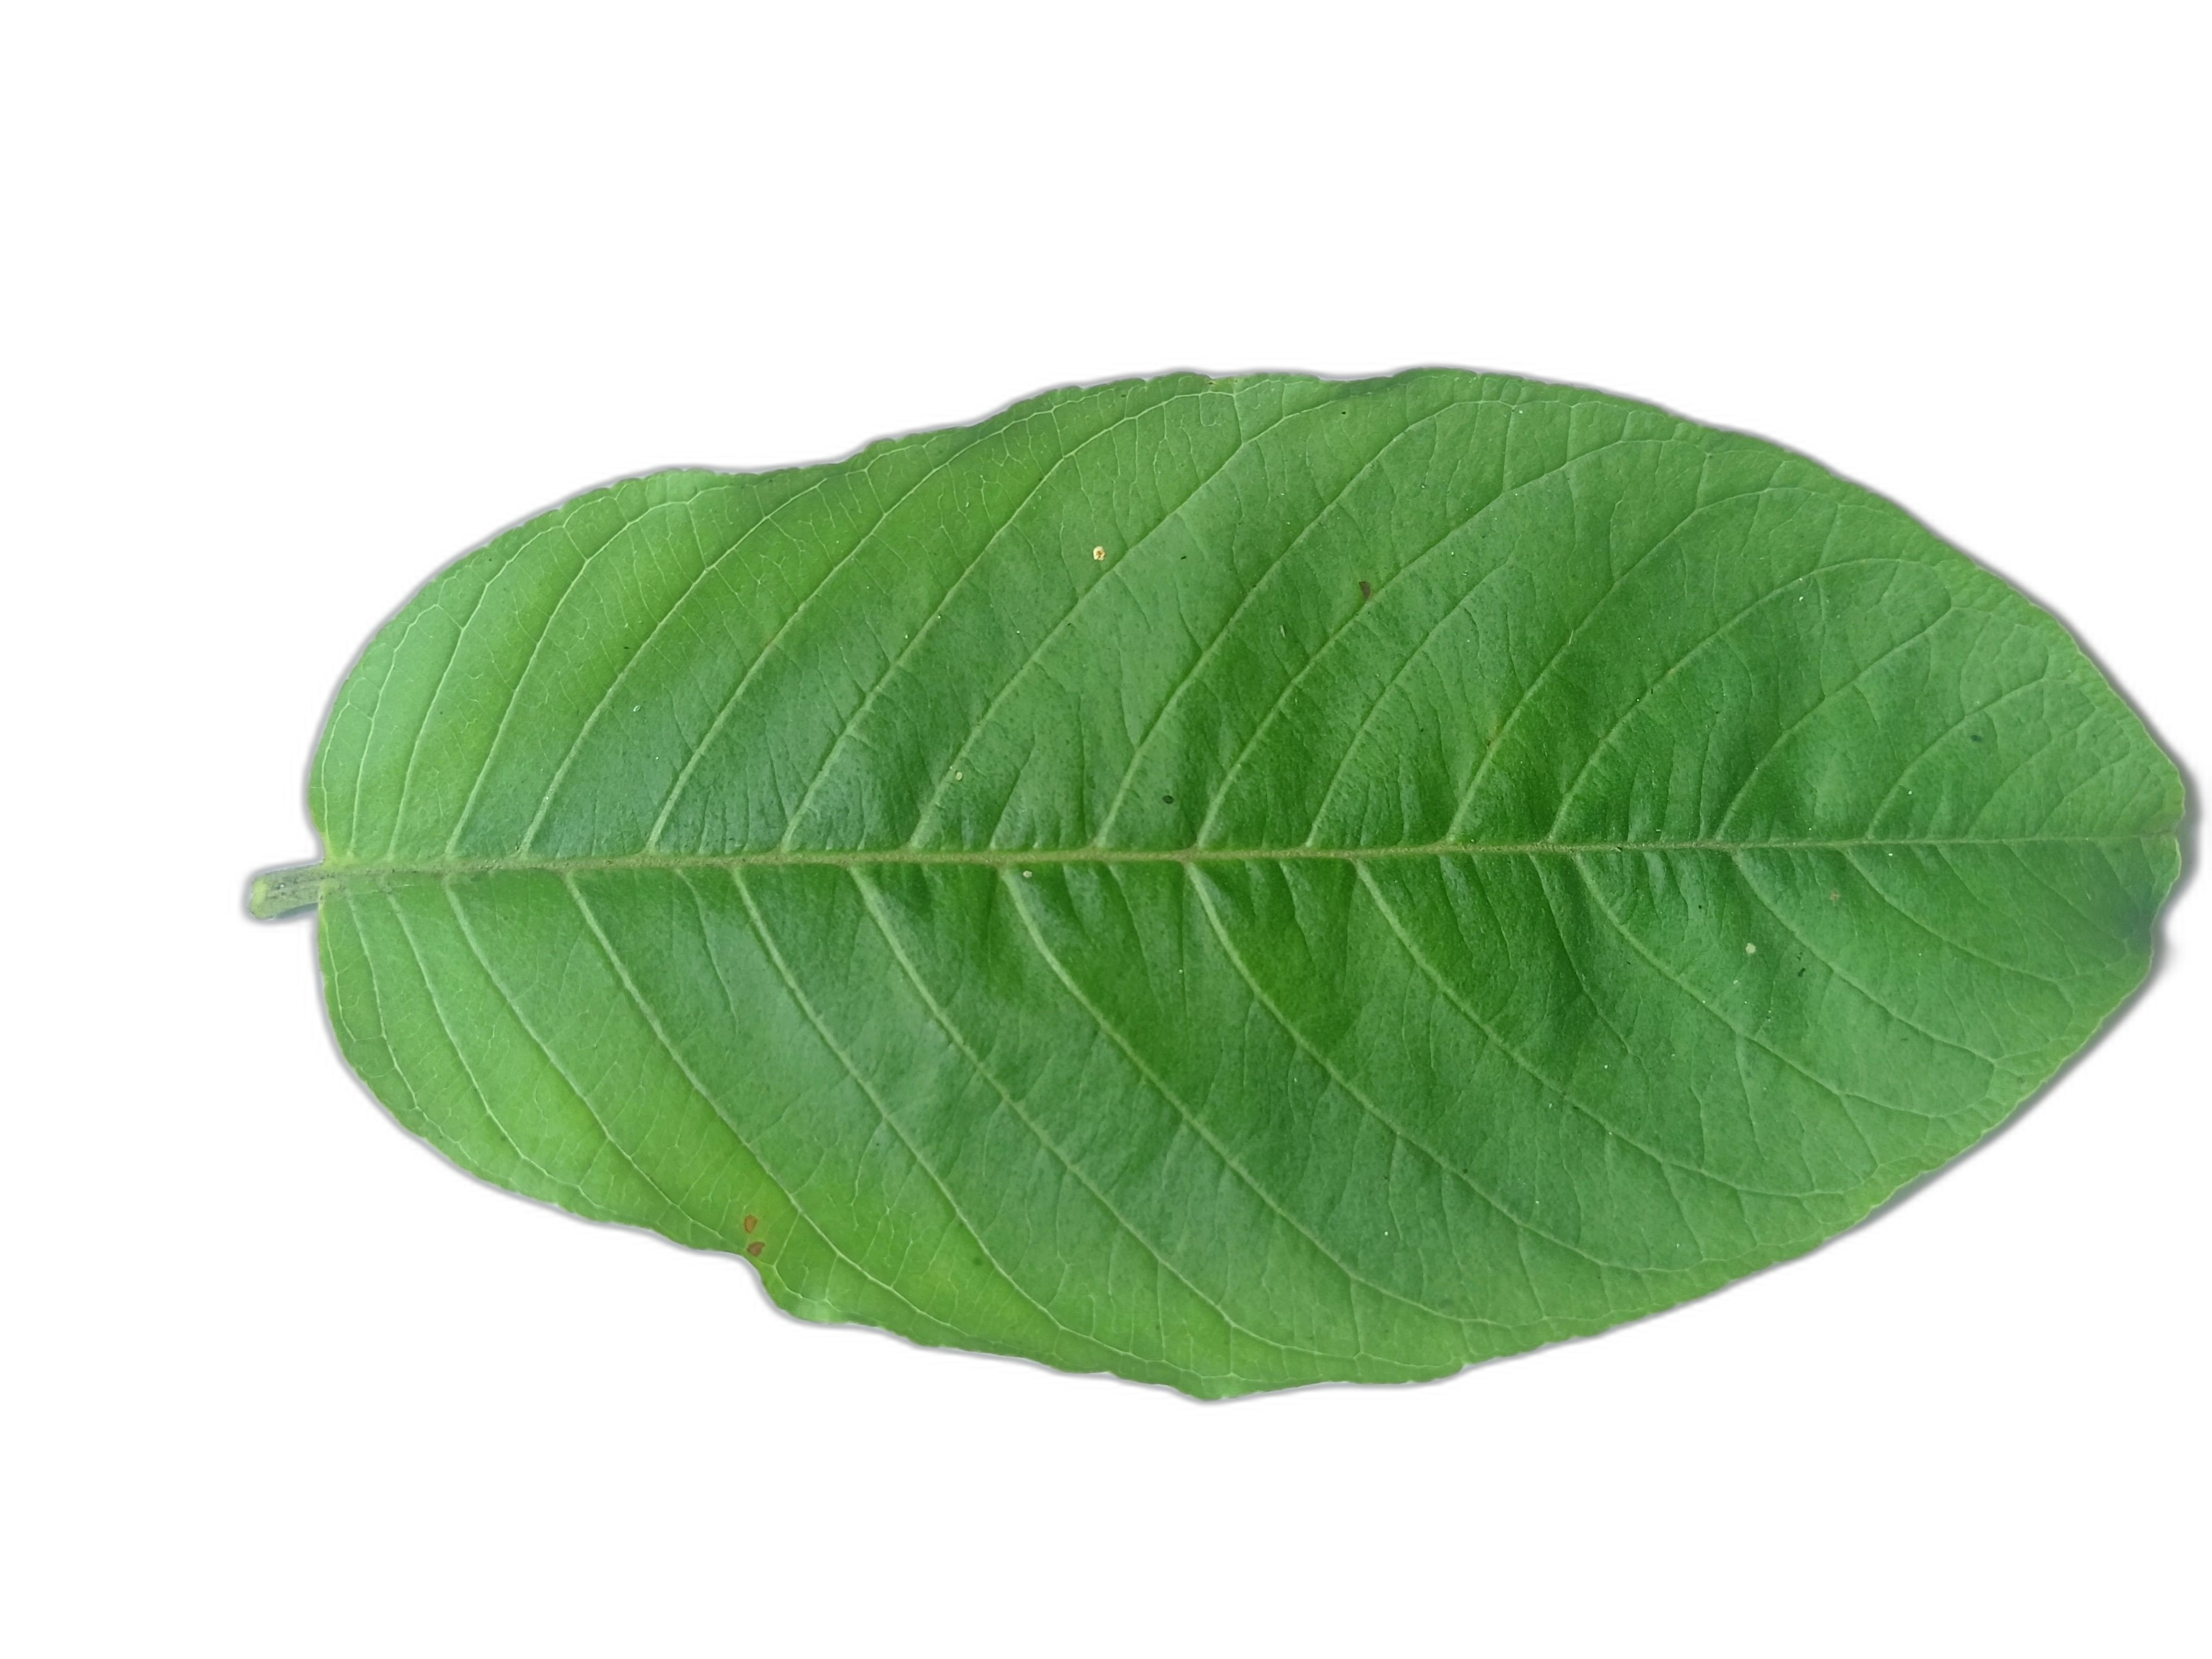
Plant part: leaf
Disease: Healthy